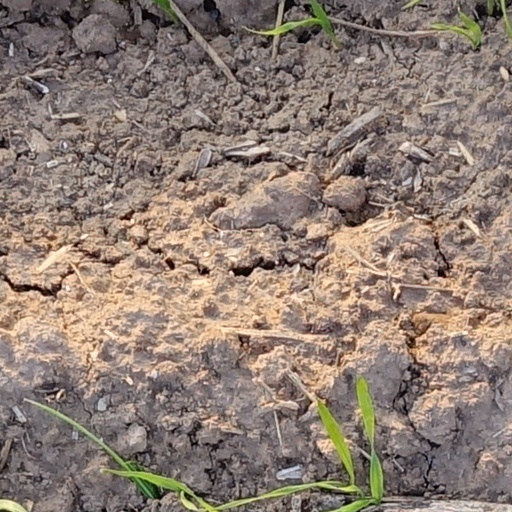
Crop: wheat